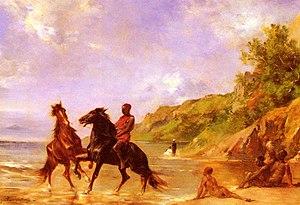
Chevaux sortant de la mer est un tableau orientaliste à l'huile sur toile du peintre français Eugène Delacroix, signé et daté de 1860, et conservé parmi The Phillips Collection à Washington. Assez atypique parmi les œuvres de Delacroix, il représente deux chevaux sortant de l'eau, l'un d'eux monté par un cavalier marocain, près de la ville de Tanger.